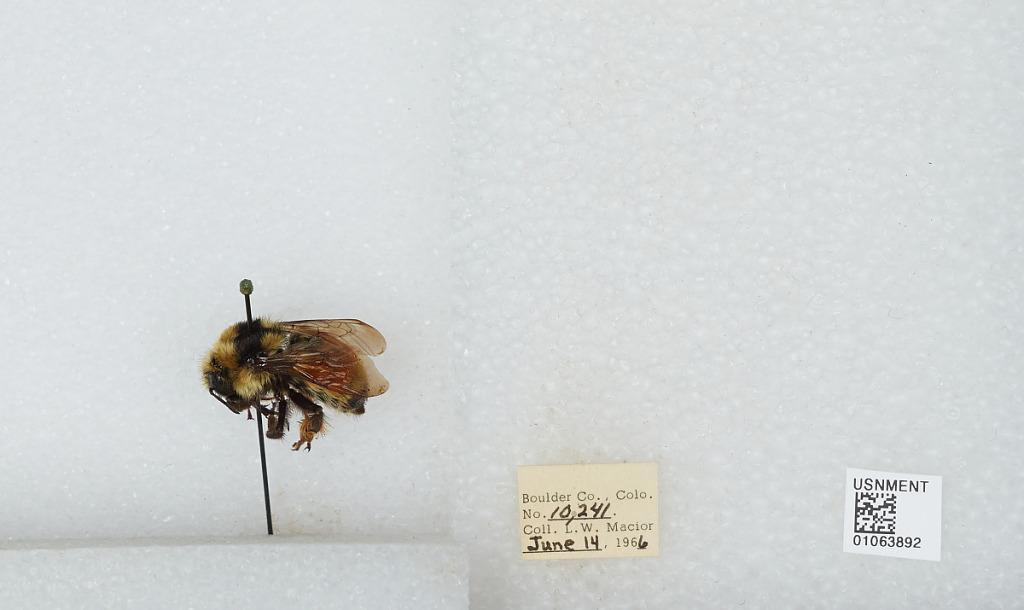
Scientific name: Bombus (Pyrobombus) bifarius Cresson
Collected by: L. Macior
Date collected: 1966-6-14
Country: United States
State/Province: Colorado
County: Boulder
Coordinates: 40.09, -105.36